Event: Nepal Earthquake
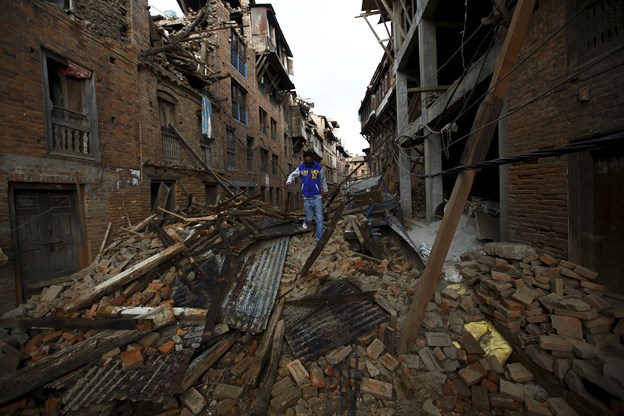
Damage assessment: damage